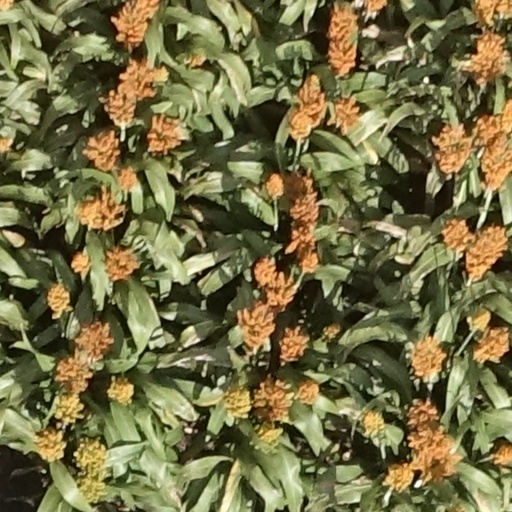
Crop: sorghum